Julien Peridier

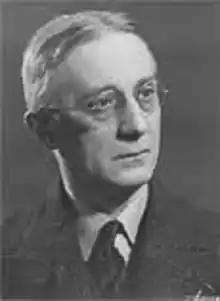
Julien Peridier

Julien Péridier (1882 – April 19, 1967) was a French electrical engineer and amateur astronomer. For his work he was made an Officer of the Legion of Honour. In 1933 he founded a private observatory at Le Houga (Gers), France. After his death, his library and instruments were acquired by the McDonald Observatory at the University of Texas for use in teaching astronomy.